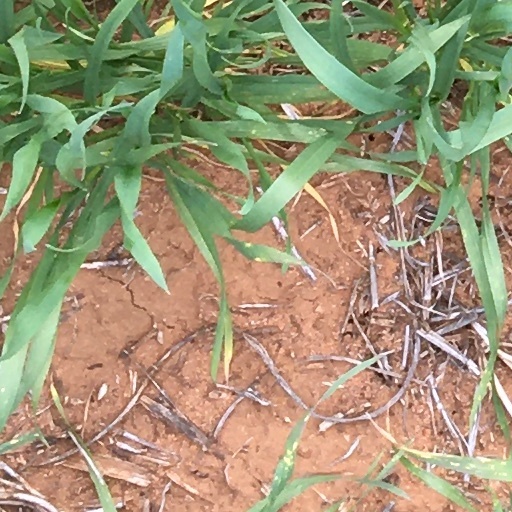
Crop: wheat